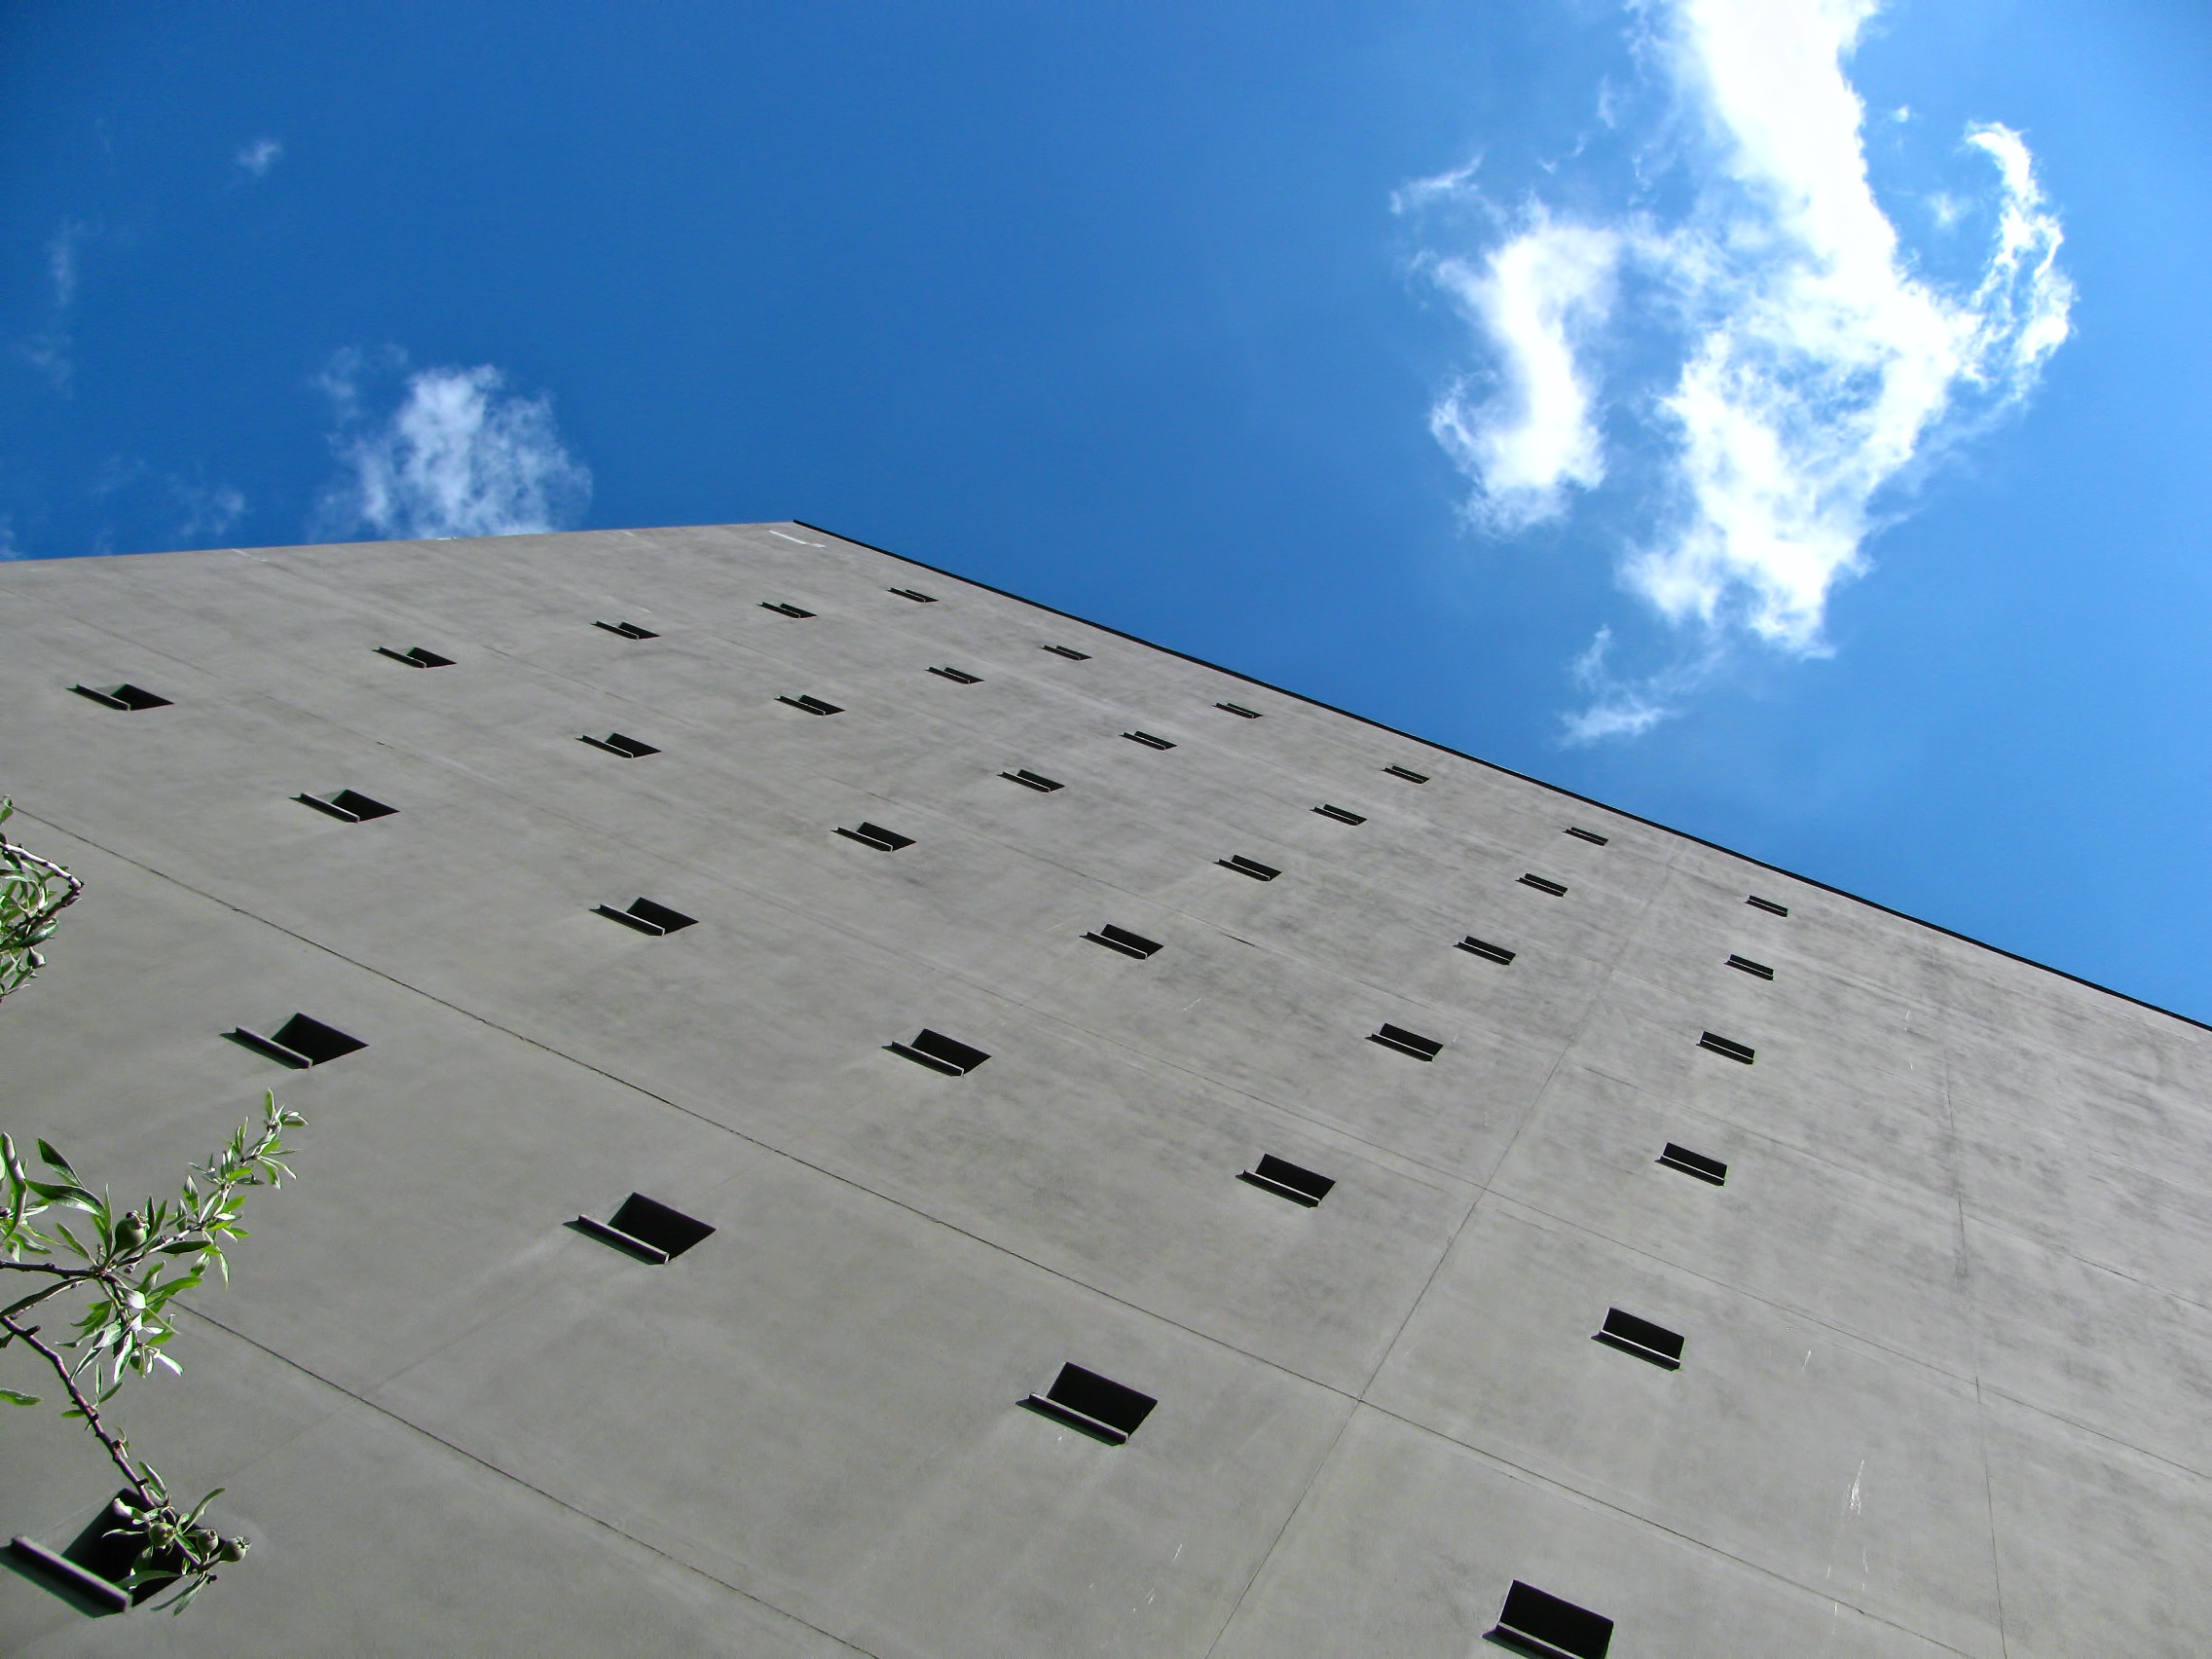
wing, abstract, cloud, architecture, sky, white, house, sunlight, town, perspective, roof, building, city, skyscraper, urban, wall, ceiling, construction, line, reflection, flight, facade, blue, exterior, modern, futuristic, art, library, design, windows, contemporary, shape, brno, atmosphere of earth, outdoor structure